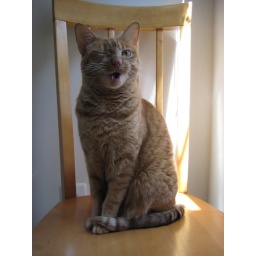
Boo, our orange girl cat, caught in a very interesting pose.